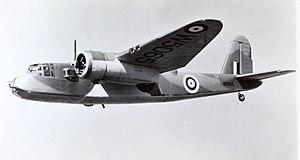
Le Blackburn B-26 Botha est un avion de reconnaissance bimoteur qui fut aussi utilisé comme bombardier et torpilleur pendant la Seconde Guerre mondiale.